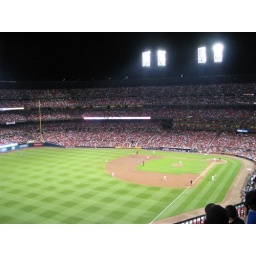
Our view of home plate from our seats in the upper deck in left field